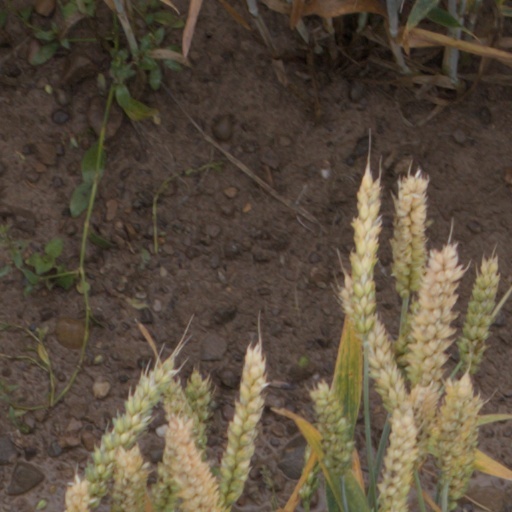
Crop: wheat